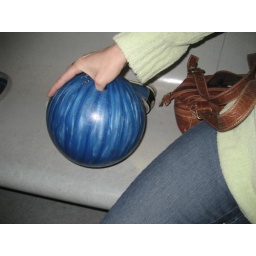
Thumb in blue bowling ball